A. Arnim White

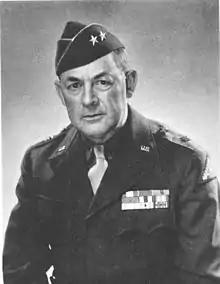
A. Arnim White, wearing the two stars of a major general, pictured here in 1945

Major General Arthur Arnim White (21 October 1889 – 21 October 1981) was a United States Army officer. A West Point classmate of Dwight D. Eisenhower, White served during World War II, where he was chief of staff of both XIV Corps during the Guadalcanal campaign and the U.S. Seventh Army during the Southern France campaign and in Operation Northwind.